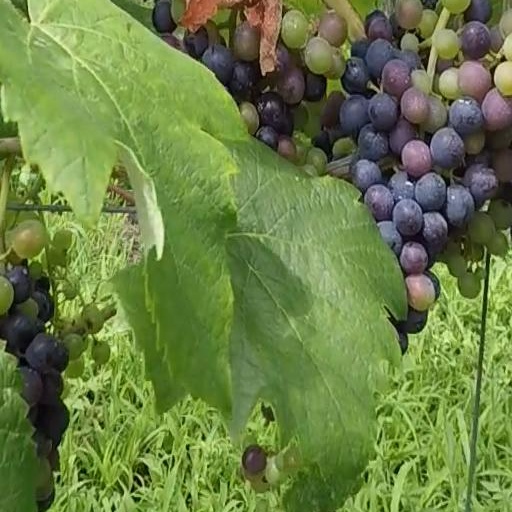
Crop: grape